Gecko feet

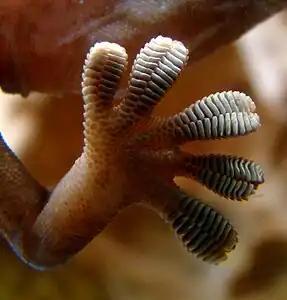
Close view of a gecko's foot

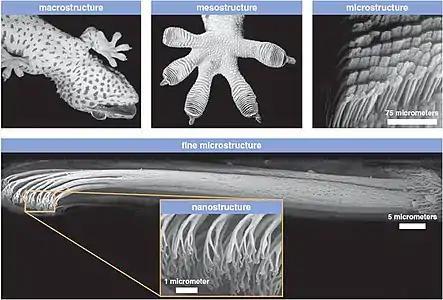
Micrometer- and nanometer-scale view of a gecko's toe

The interactions between the gecko's feet and the climbing surface are stronger than simple surface area effects. On its feet, the gecko has many microscopic hairs, or setae (singular seta), arranged into lamellae that increase the Van der Waals forces - the distance-dependent attraction between atoms or molecules - between its feet and the surface. These setae are fibrous structural proteins that protrude from the epidermis, which is made of β-keratin, similar to α-keratin being the basic building block of mammalian skin and finger nails.